Anil Kapoor

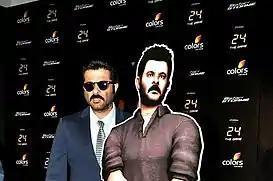
Anil Kapoor at 24 game launching event

In 2010, Kapoor starred in the eighth season of the American television series "24", portraying Omar Hassan, President of the fictional Islamic Republic of Kamistan. In October of that year he was cast to play a villain in both "" (released in December 2011) and "Power". "Power" was to be directed by Rajkumar Santoshi but was shelved for unknown reasons.